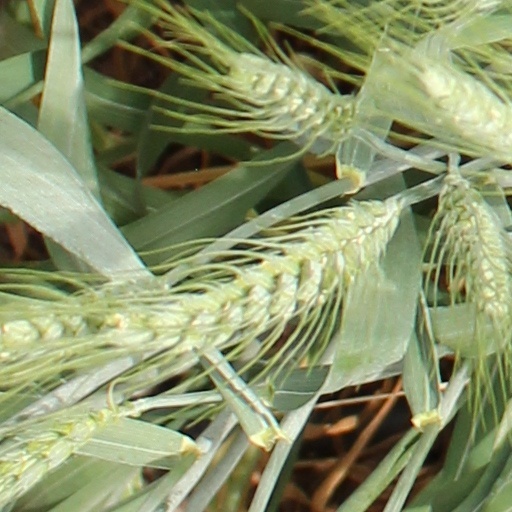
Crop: wheat